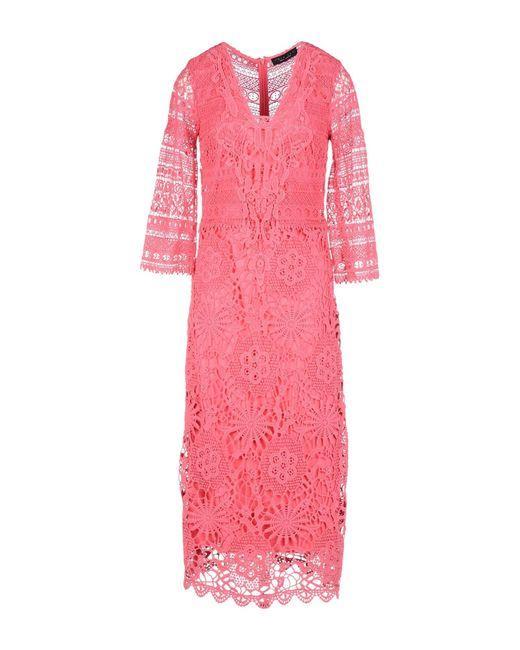
rosa langes Abendkleid aus Spitze, Spitzenärmel